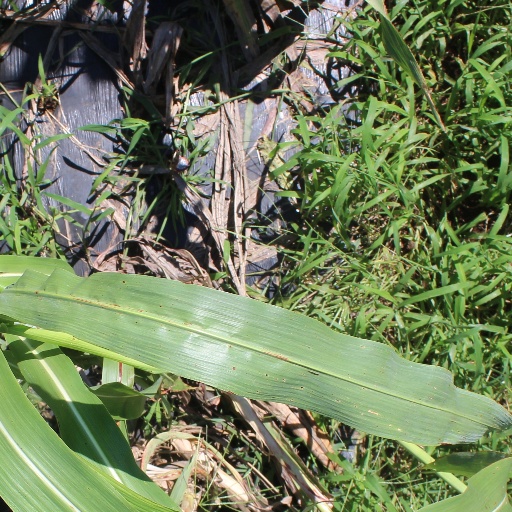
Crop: sorghum